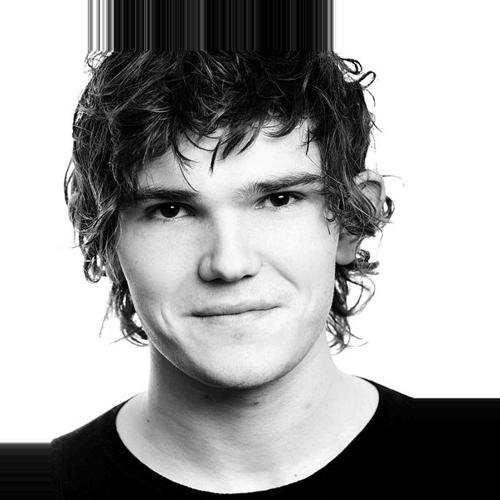
Age: 21